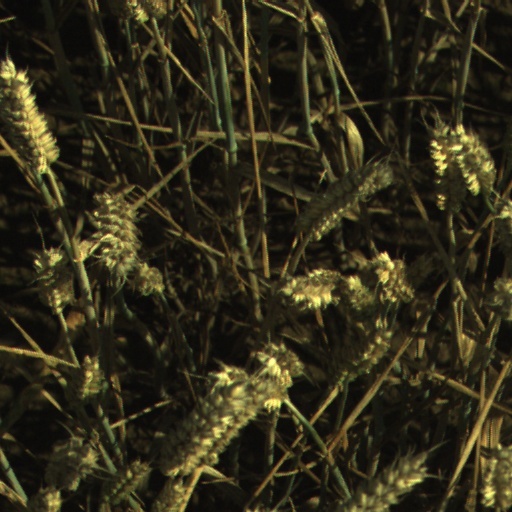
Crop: wheat